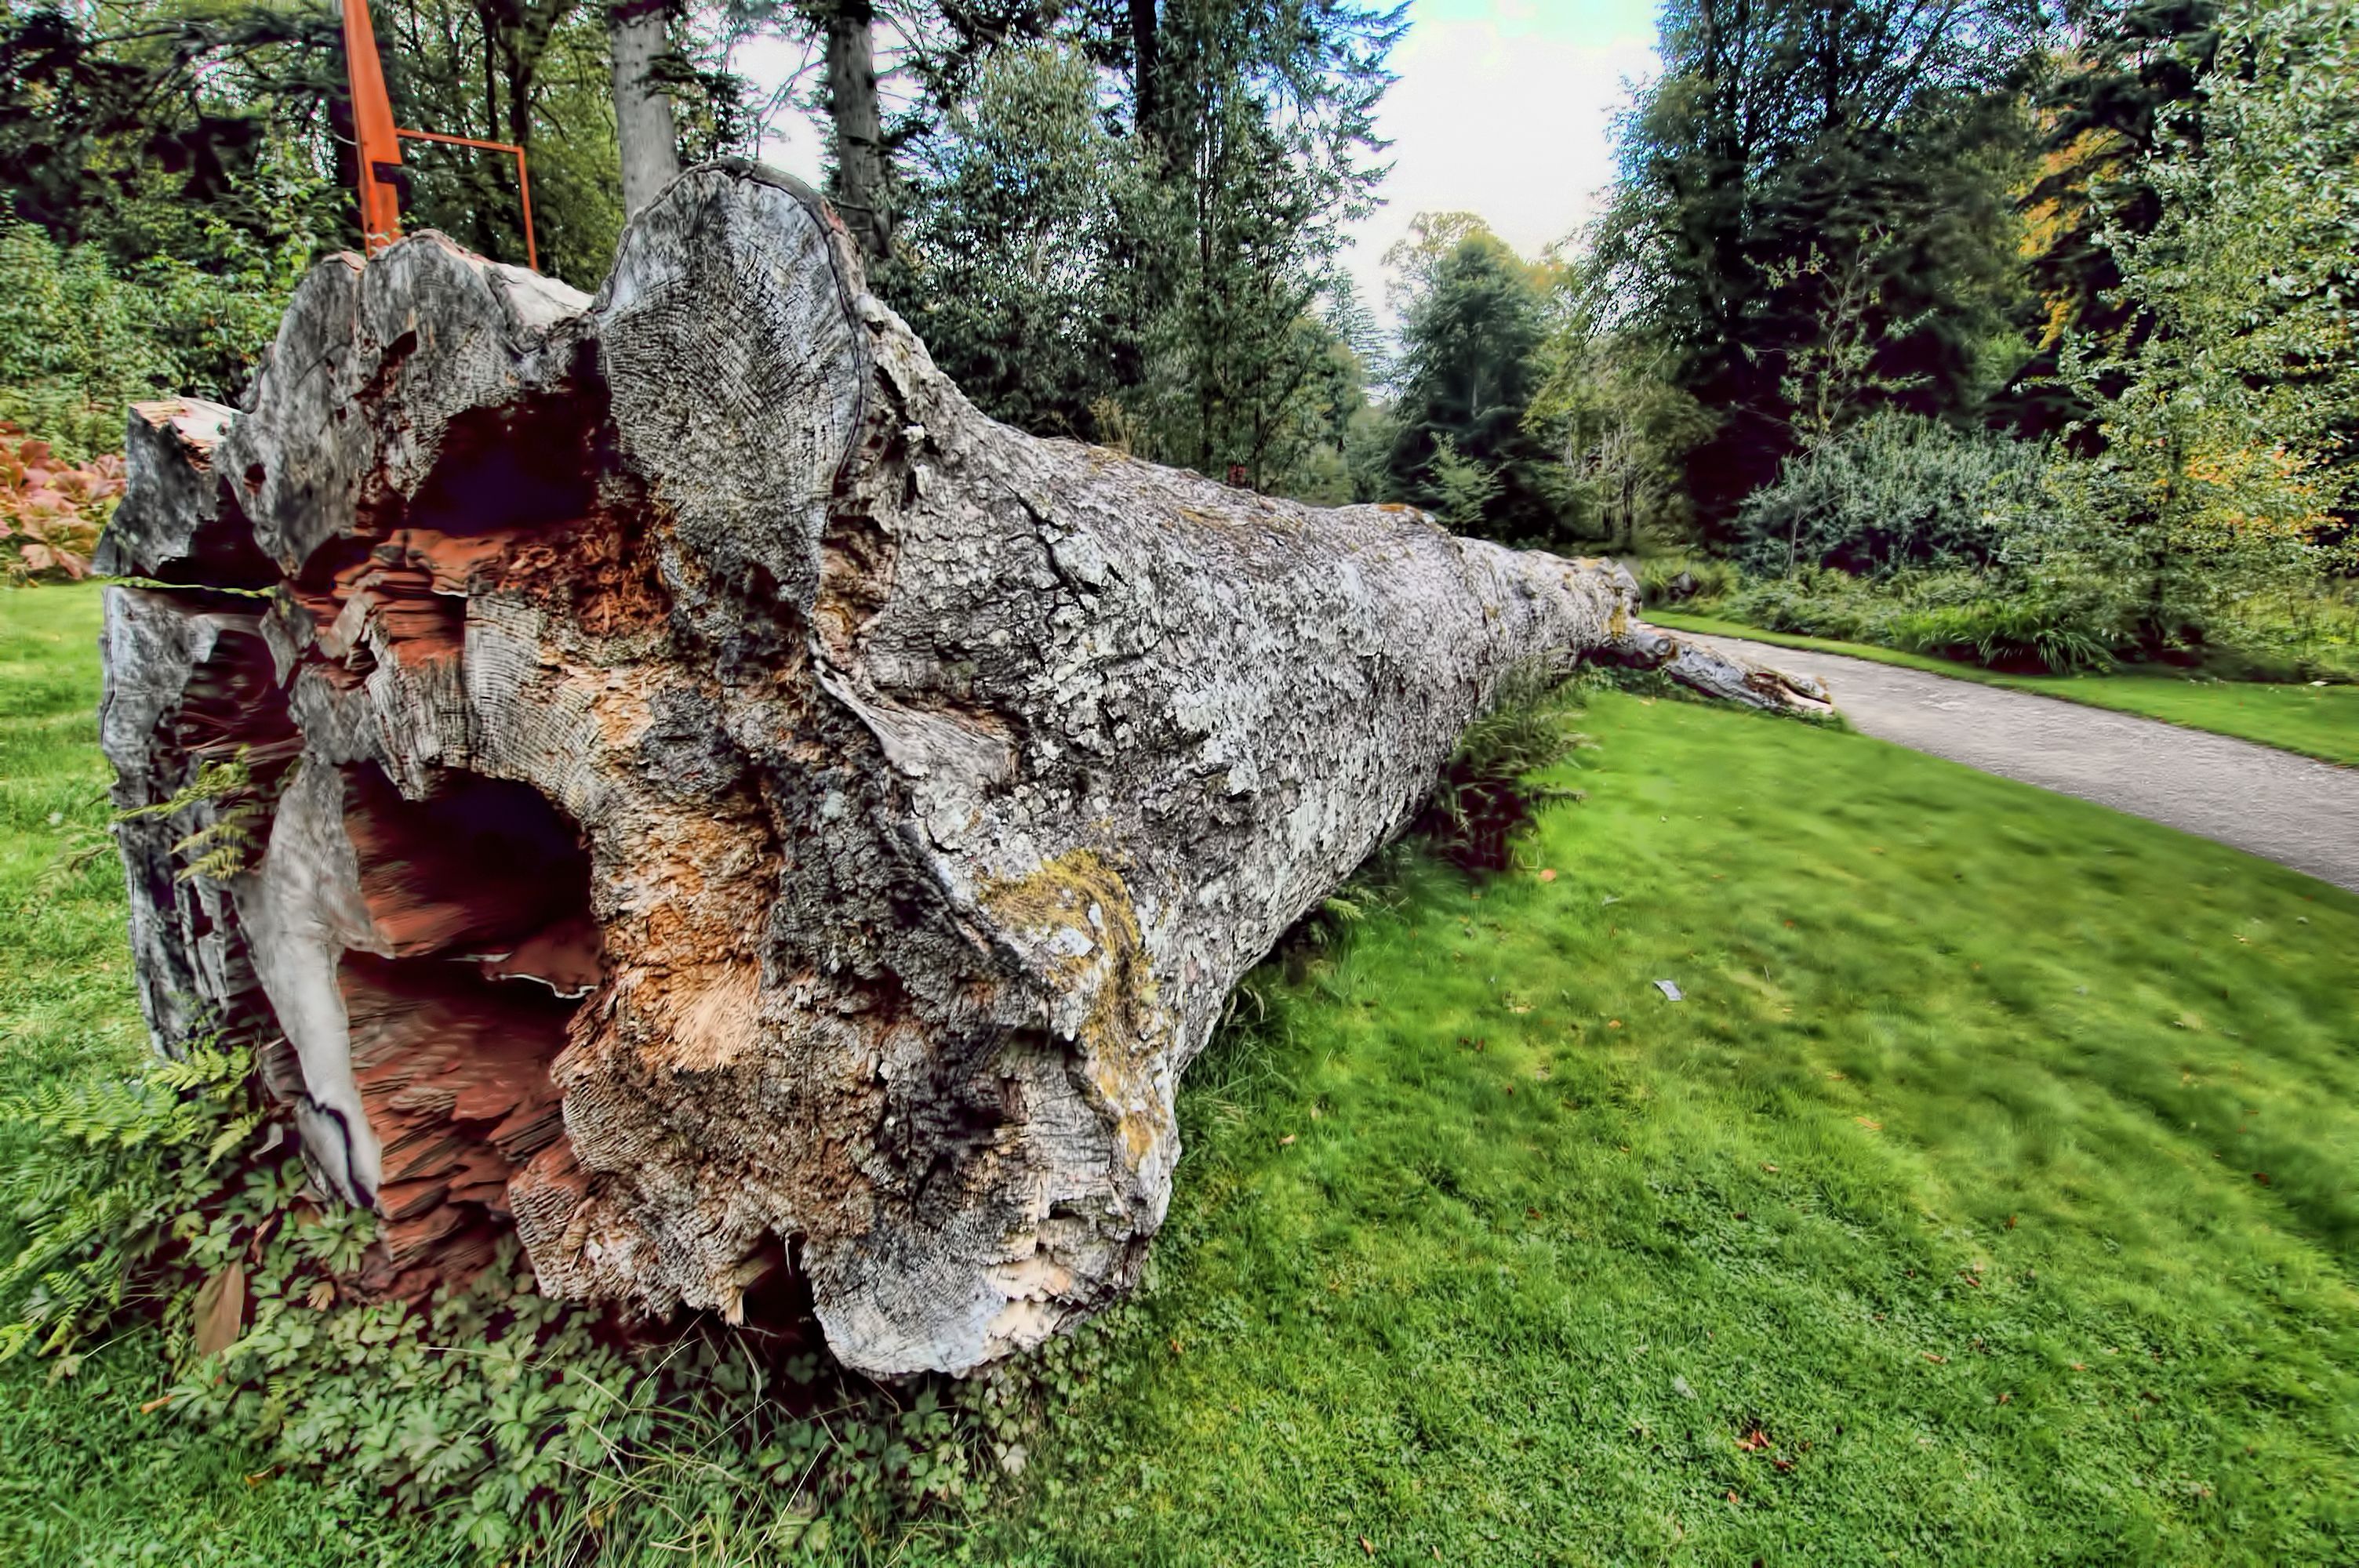
tree, forest, plant, wood, leaf, flower, trunk, autumn, botany, spruce, shrub, scotland, woodland, tree stump, skye, sleat, highliands, clandonald, woody plant, land plant